SantralIstanbul

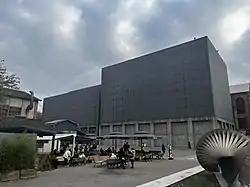
Modern Art Museum

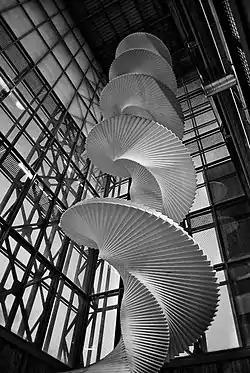
Modern Art Museum

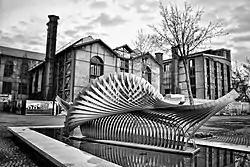
Modern Art Museum

The official opening took place on September 8, 2007. It is expected that around 1.5 million people will visit SantralIstanbul. Former directors were Serhan Ada and Kerim Goknel. As of 2012, the complex has been run by Istanbul Bilgi University Board.